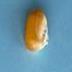
Maize quality: Good